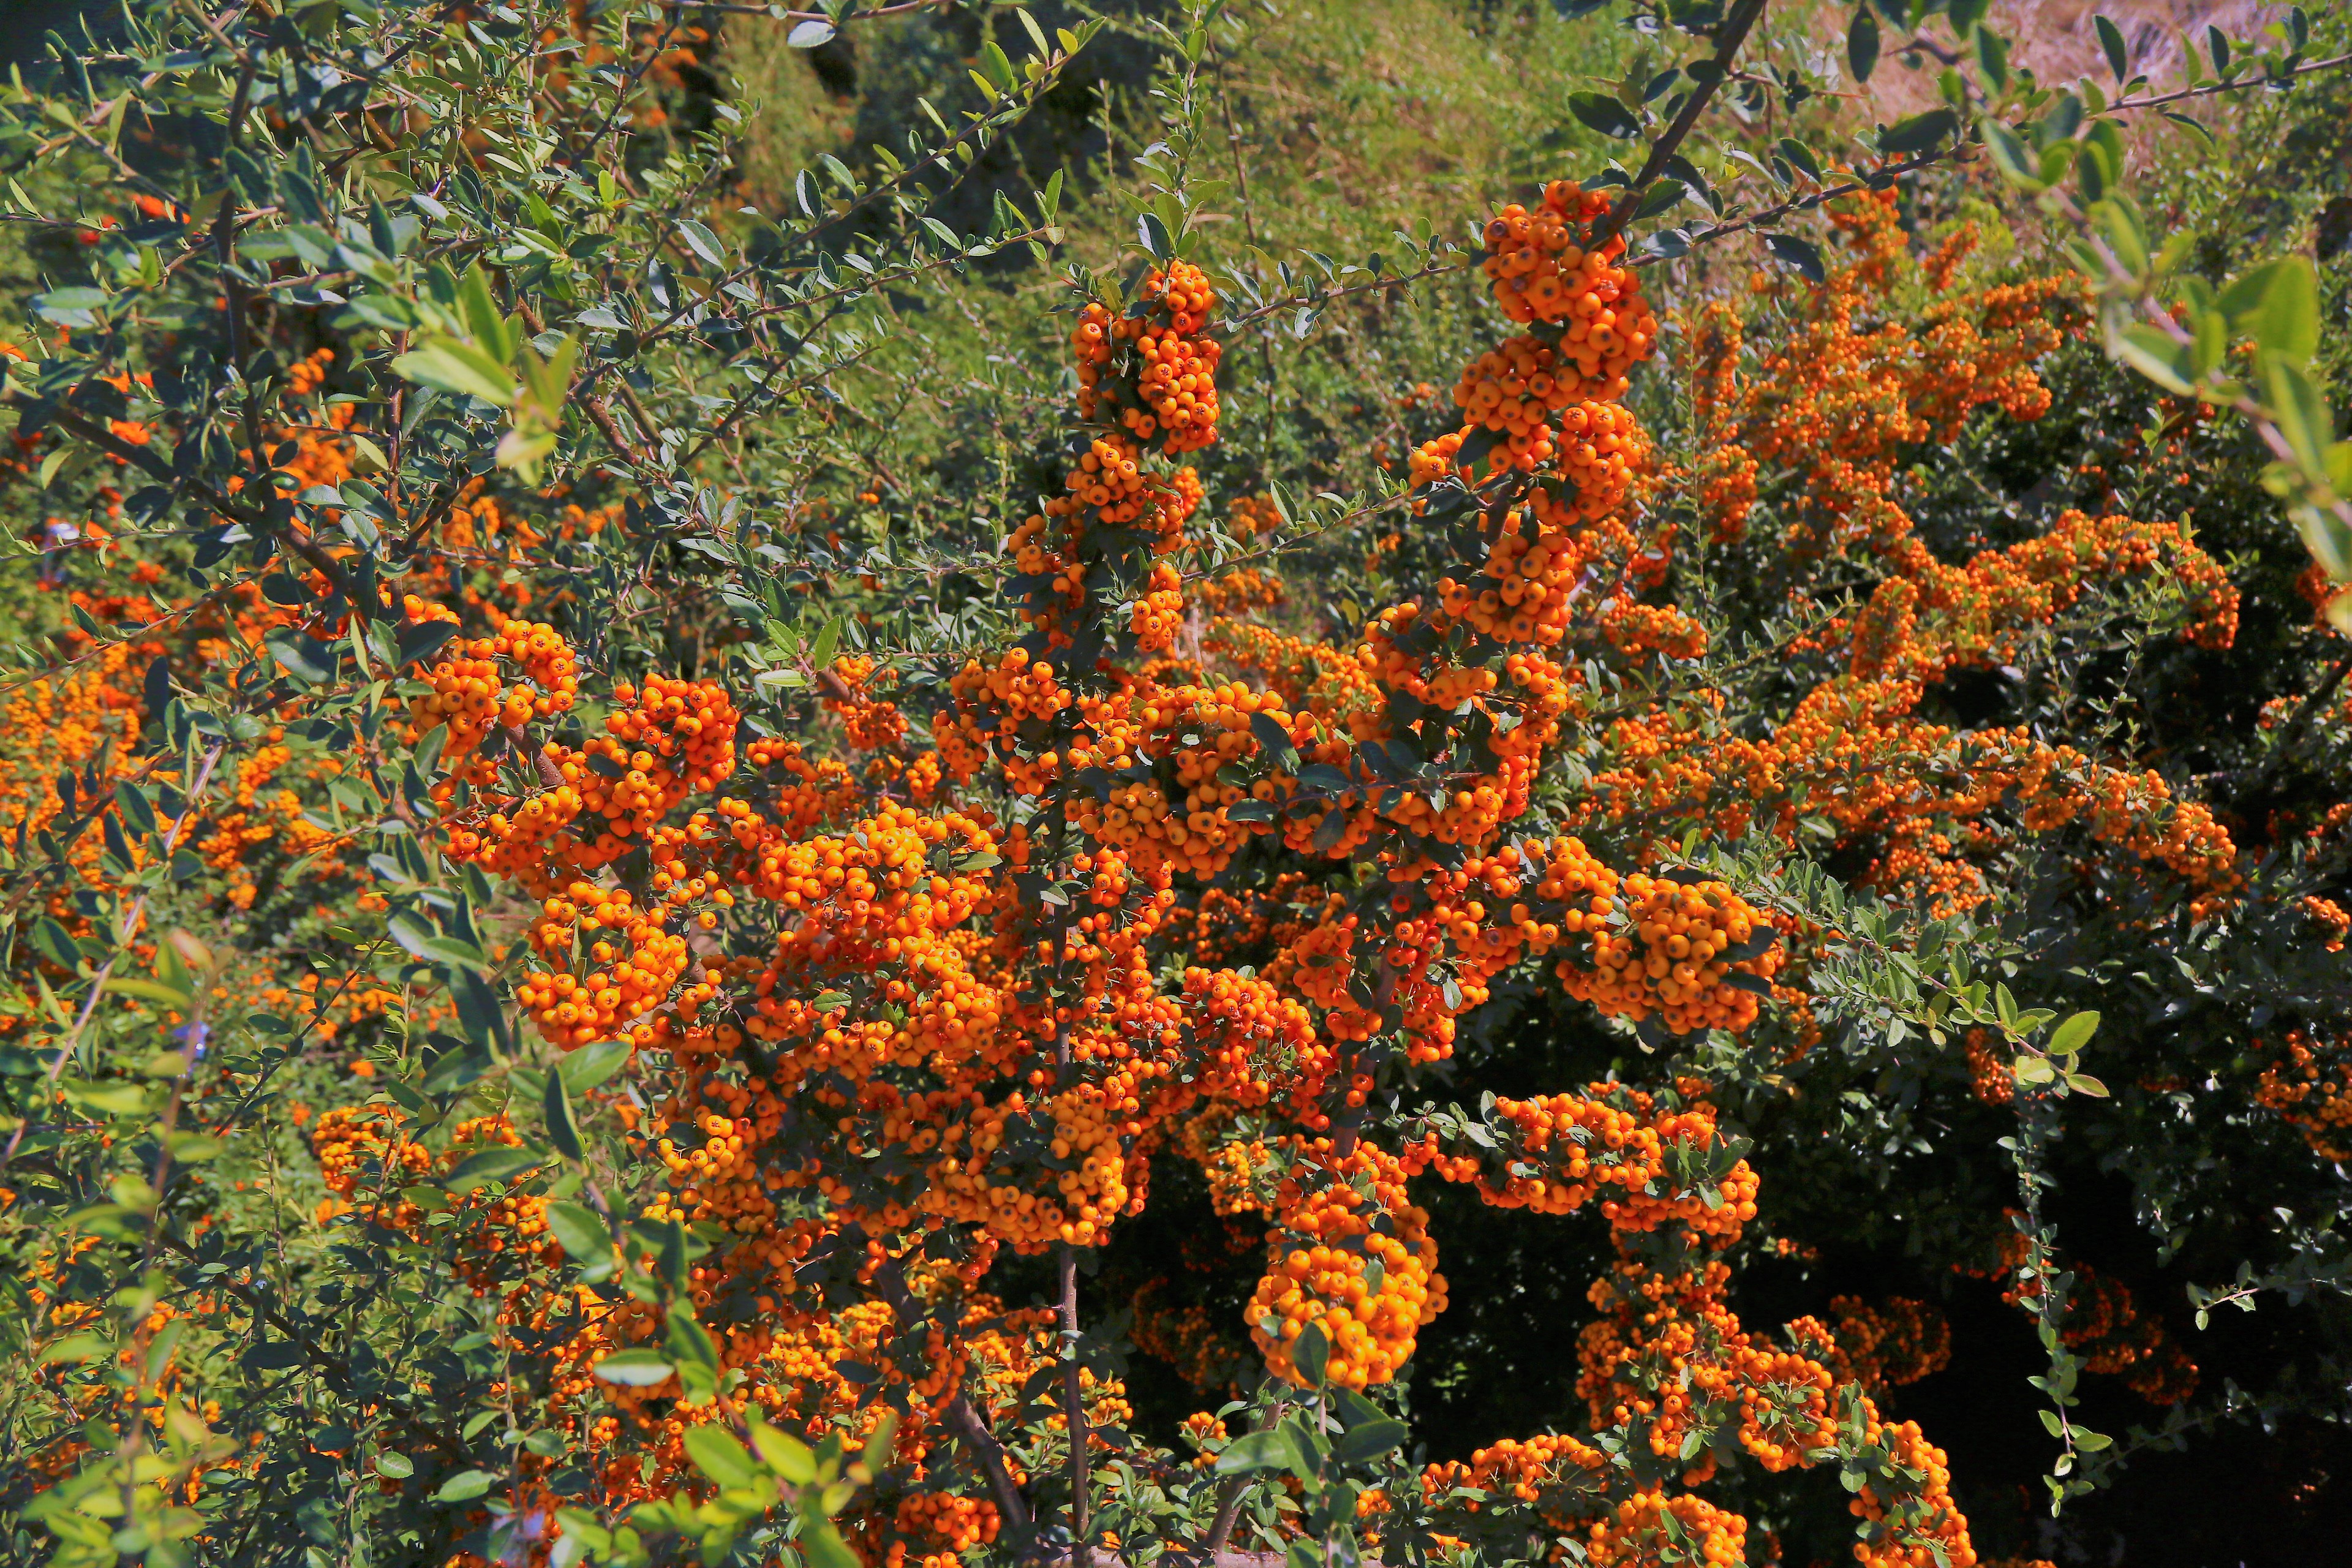
autumn, nature, fruit, tree, plant, red, yellow, leaf, twigs, flower, vegetation, biome, flowering plant, wildflower, shrub, temperate broadleaf and mixed forest, vascular plant, hippophae, wildlife, annual plant, shrubland, plant stem, berberis